The Wonder Years season 2

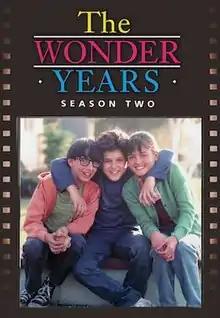
DVD cover

The second season of "The Wonder Years" aired on ABC from November 30, 1988, to May 16, 1989. It took place during Kevin Arnold's 1968–69 school year.